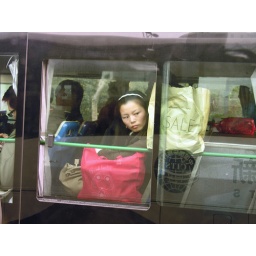
Woman shopper with bags on bus in Hangzhou.